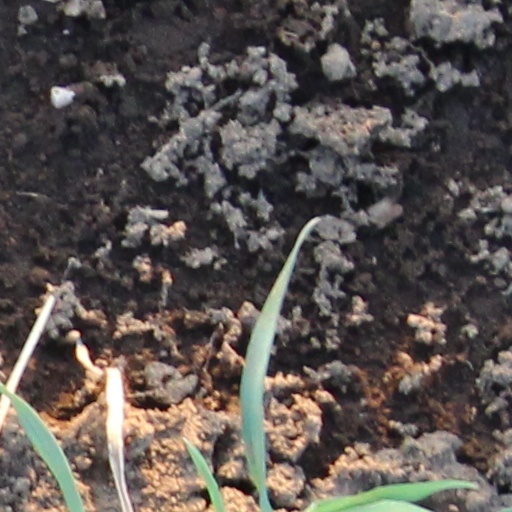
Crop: wheat